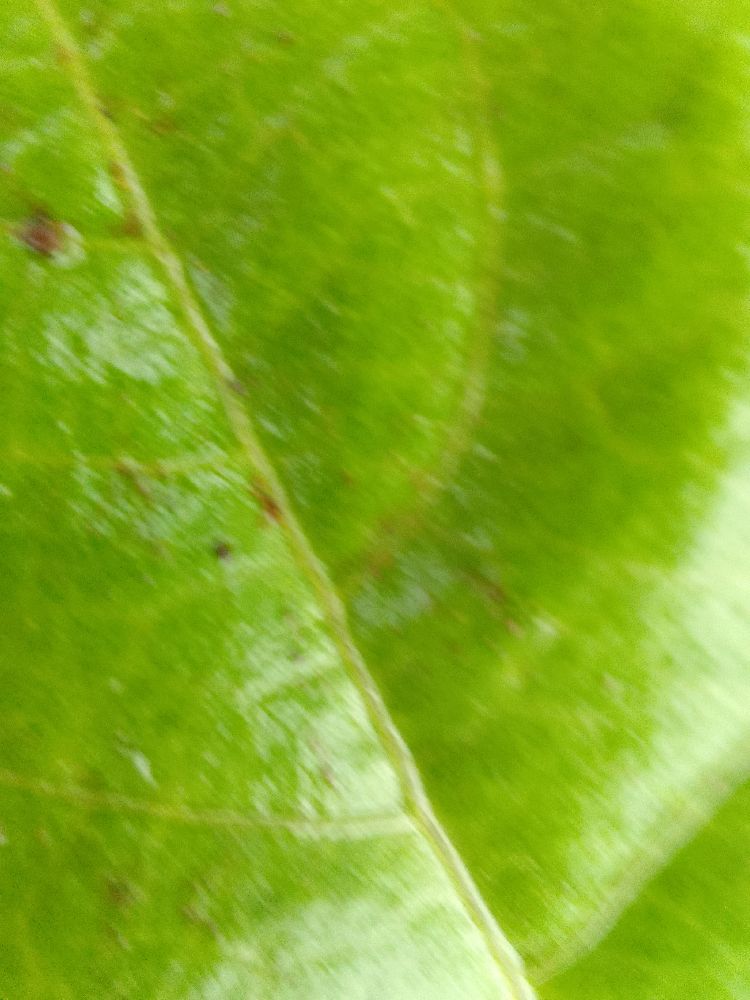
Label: healthy